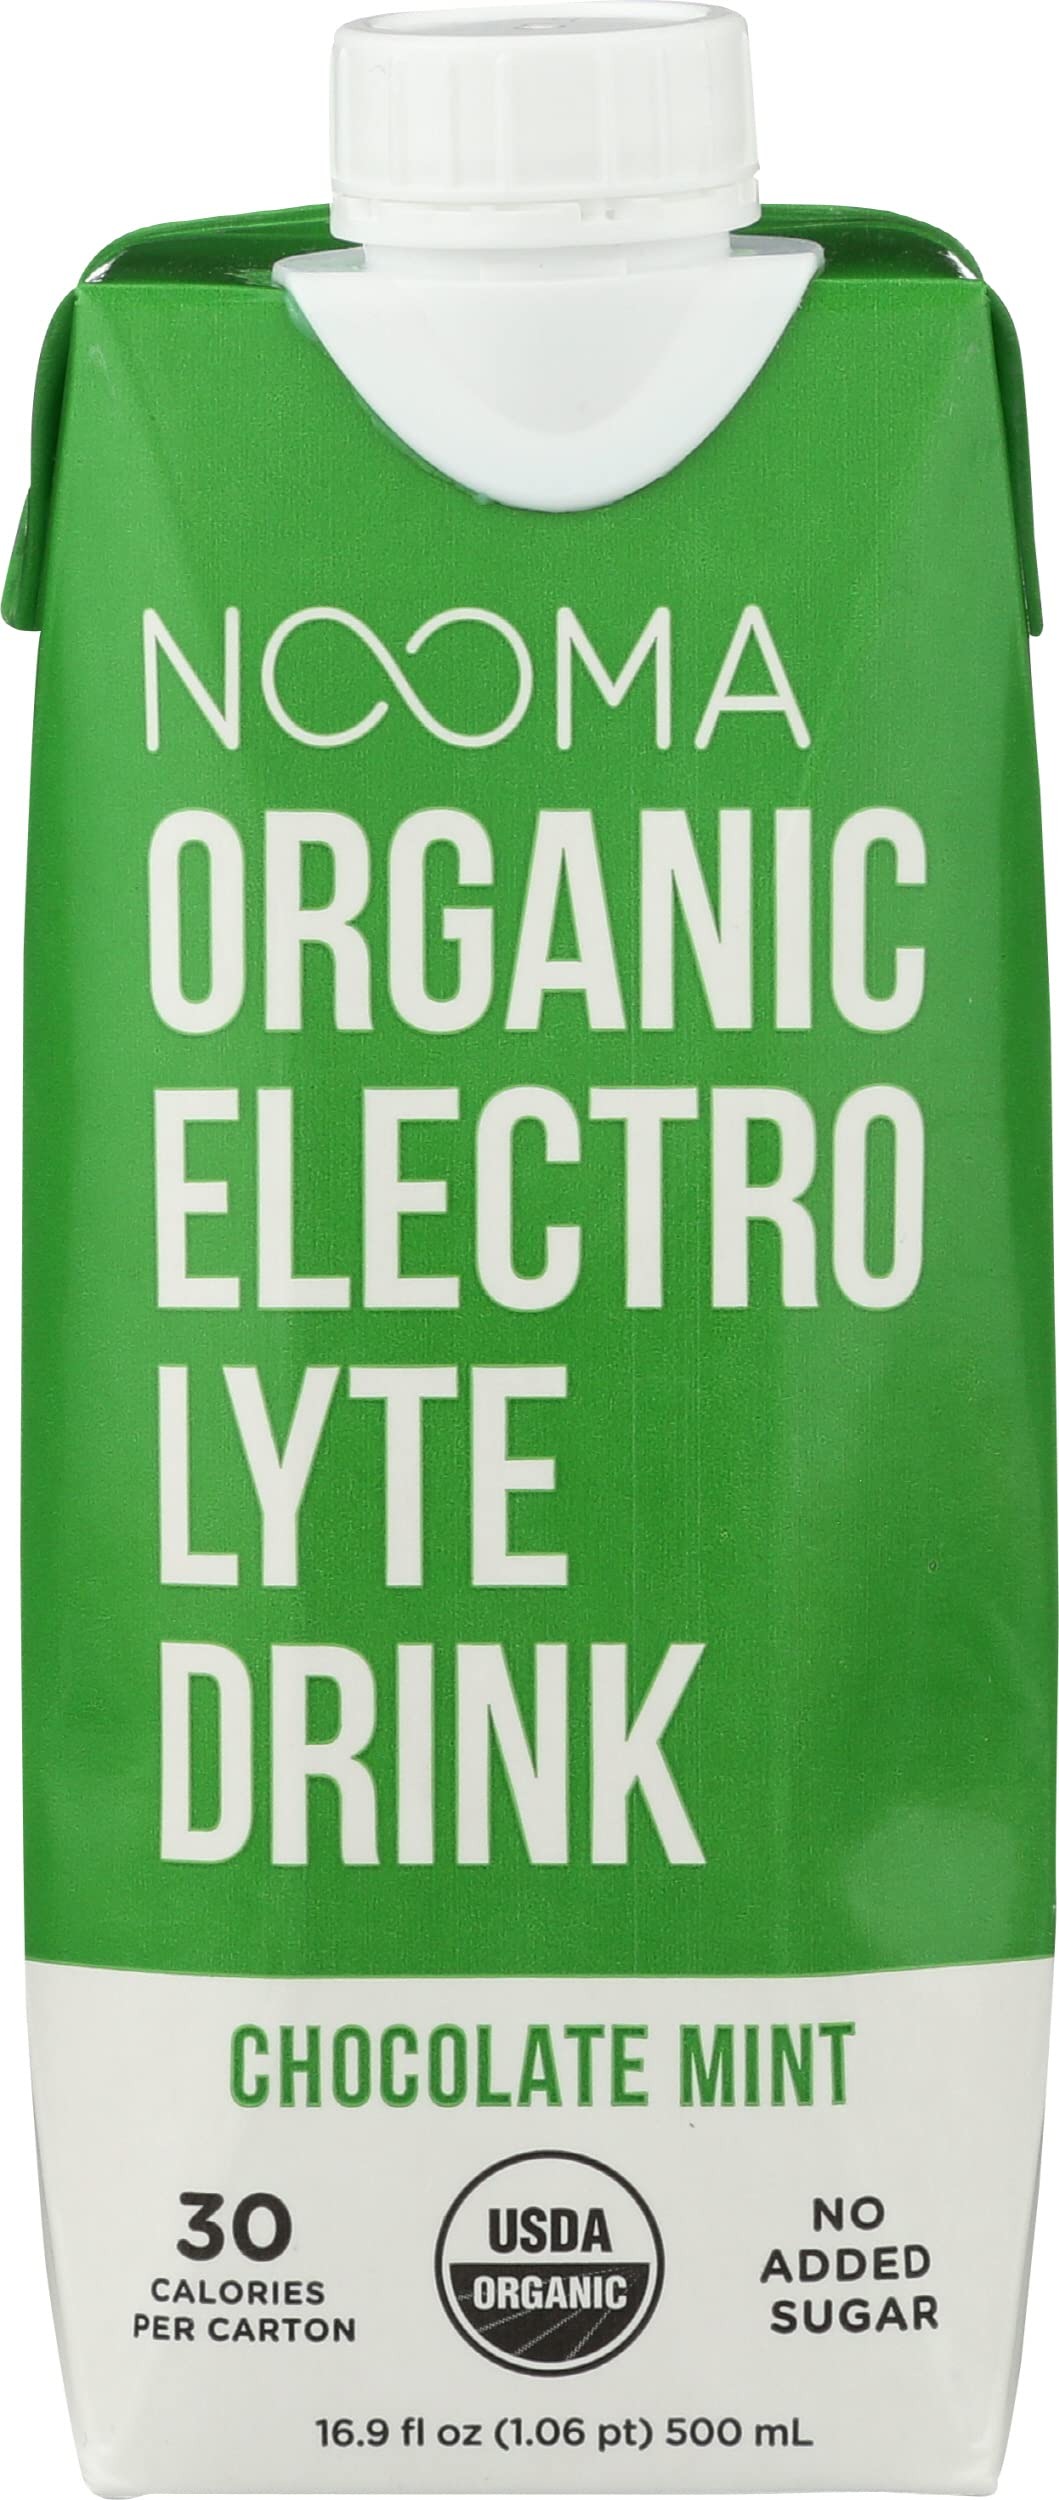
Item Name: Nooma Organic Electrolyte Drink, Choco Mint, 16.89 Fluid Oz (Pack of 12)
Bullet Point: NOOMA Organic Electrolyte Drink, Choco Mint, 16.89 Fluid Oz (Pack of 12)
Value: 202.0
Unit: Fl Oz

Price: 47.99